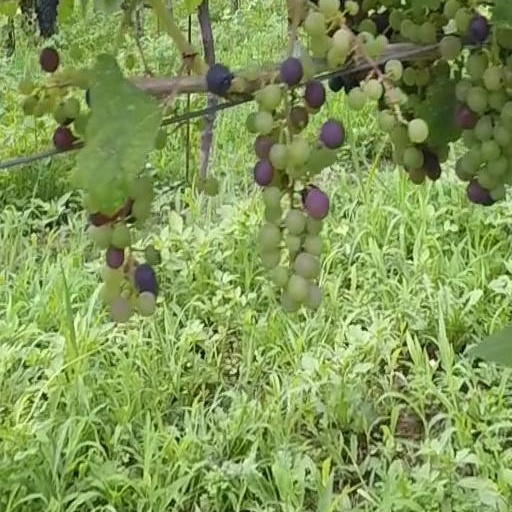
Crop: grape